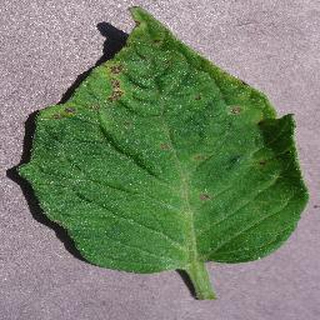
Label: tomato_septoria_leaf_spot